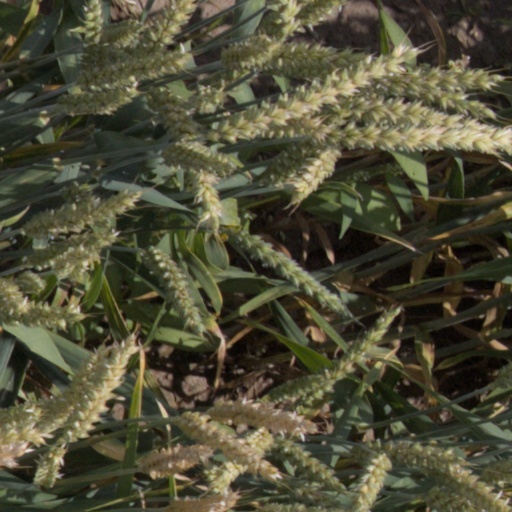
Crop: wheat